Uirō (Japanese medicine)

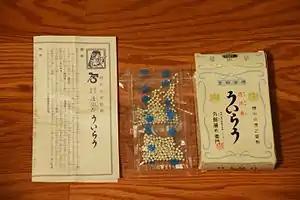
A typical package of "Uirō" Medicine

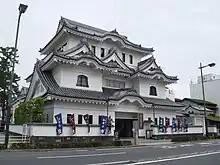
The Headquarters of Uirō Co., Ltd., Odawara

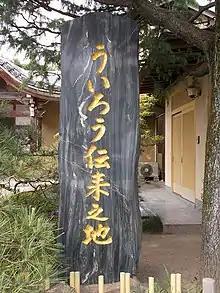
The stone monument commemorating the birth of "Uirō" at Myōraku-ji Temple, Hakata-ku, Fukuoka

Uirō ( or 外郎) sold by Uirō Company in Odawara, Kanagawa, usually is a well-known traditional Japanese medicine.